Abba Ahimeir

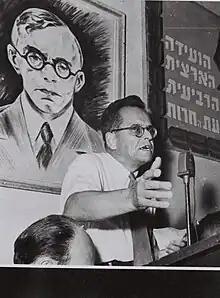
Ahimeir in 1950

Ahimeir regarded Zionism as a secular, territorial phenomenon. He was the first to speak of "revolutionary Zionism," and call for a revolt for the cause of an independent Jewish state. His worldview generally placed the contemporary political situation into the context of Jewish history, specifically the Second Temple Period, often casting himself and his friends as pro-Jewish state freedom fighters, the mandate administration as a modern incarnation of ancient Rome and the official Zionist leadership as Jewish collaborators.} Ahimeir's views had a profound influence on the ideology of the Irgun and Lehi organisations during their operations in the mandate and later the 1947–1949 Palestine war.